Saddam Kamel

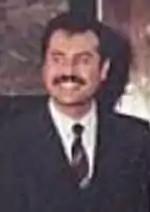

Saddam Kamel Hassan al-Majid (1 June 1960 – 23 February 1996) was the first cousin once removed and son-in-law of deposed Iraqi president Saddam Hussein. He was also a part-time actor.